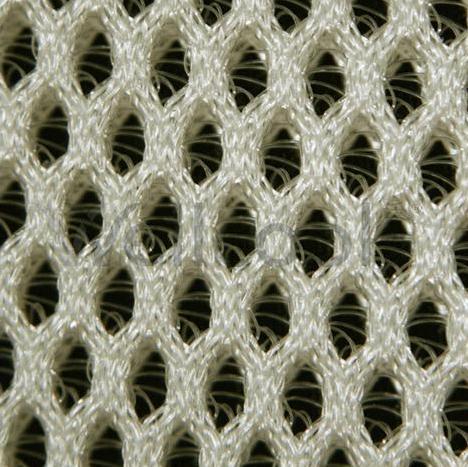
Texture: meshed